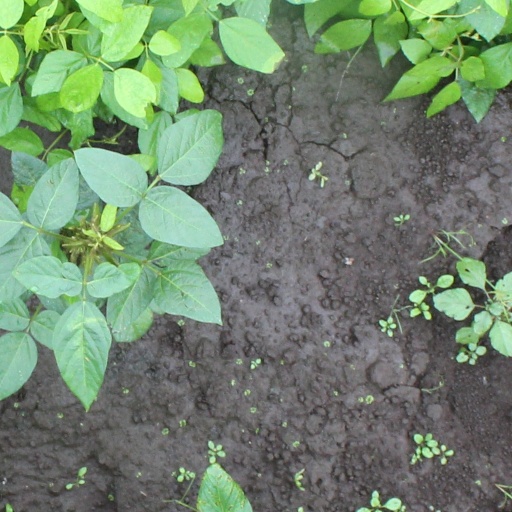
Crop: soybean